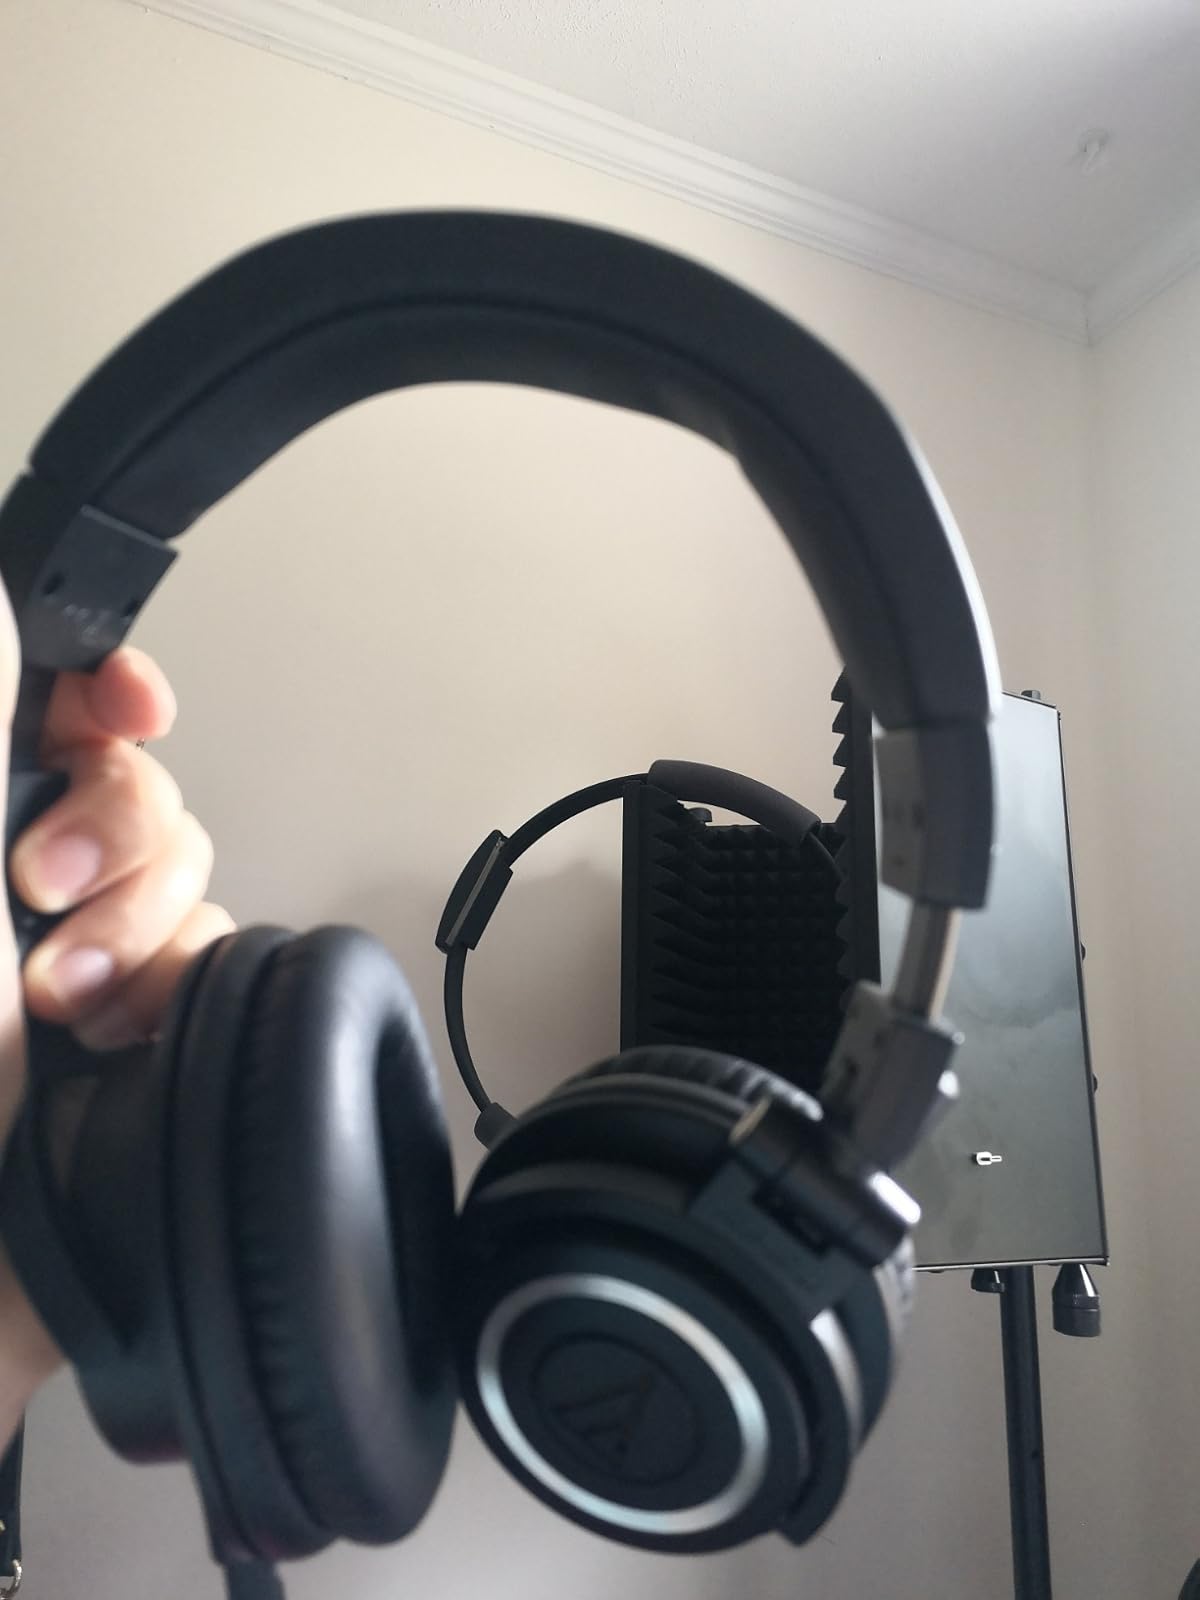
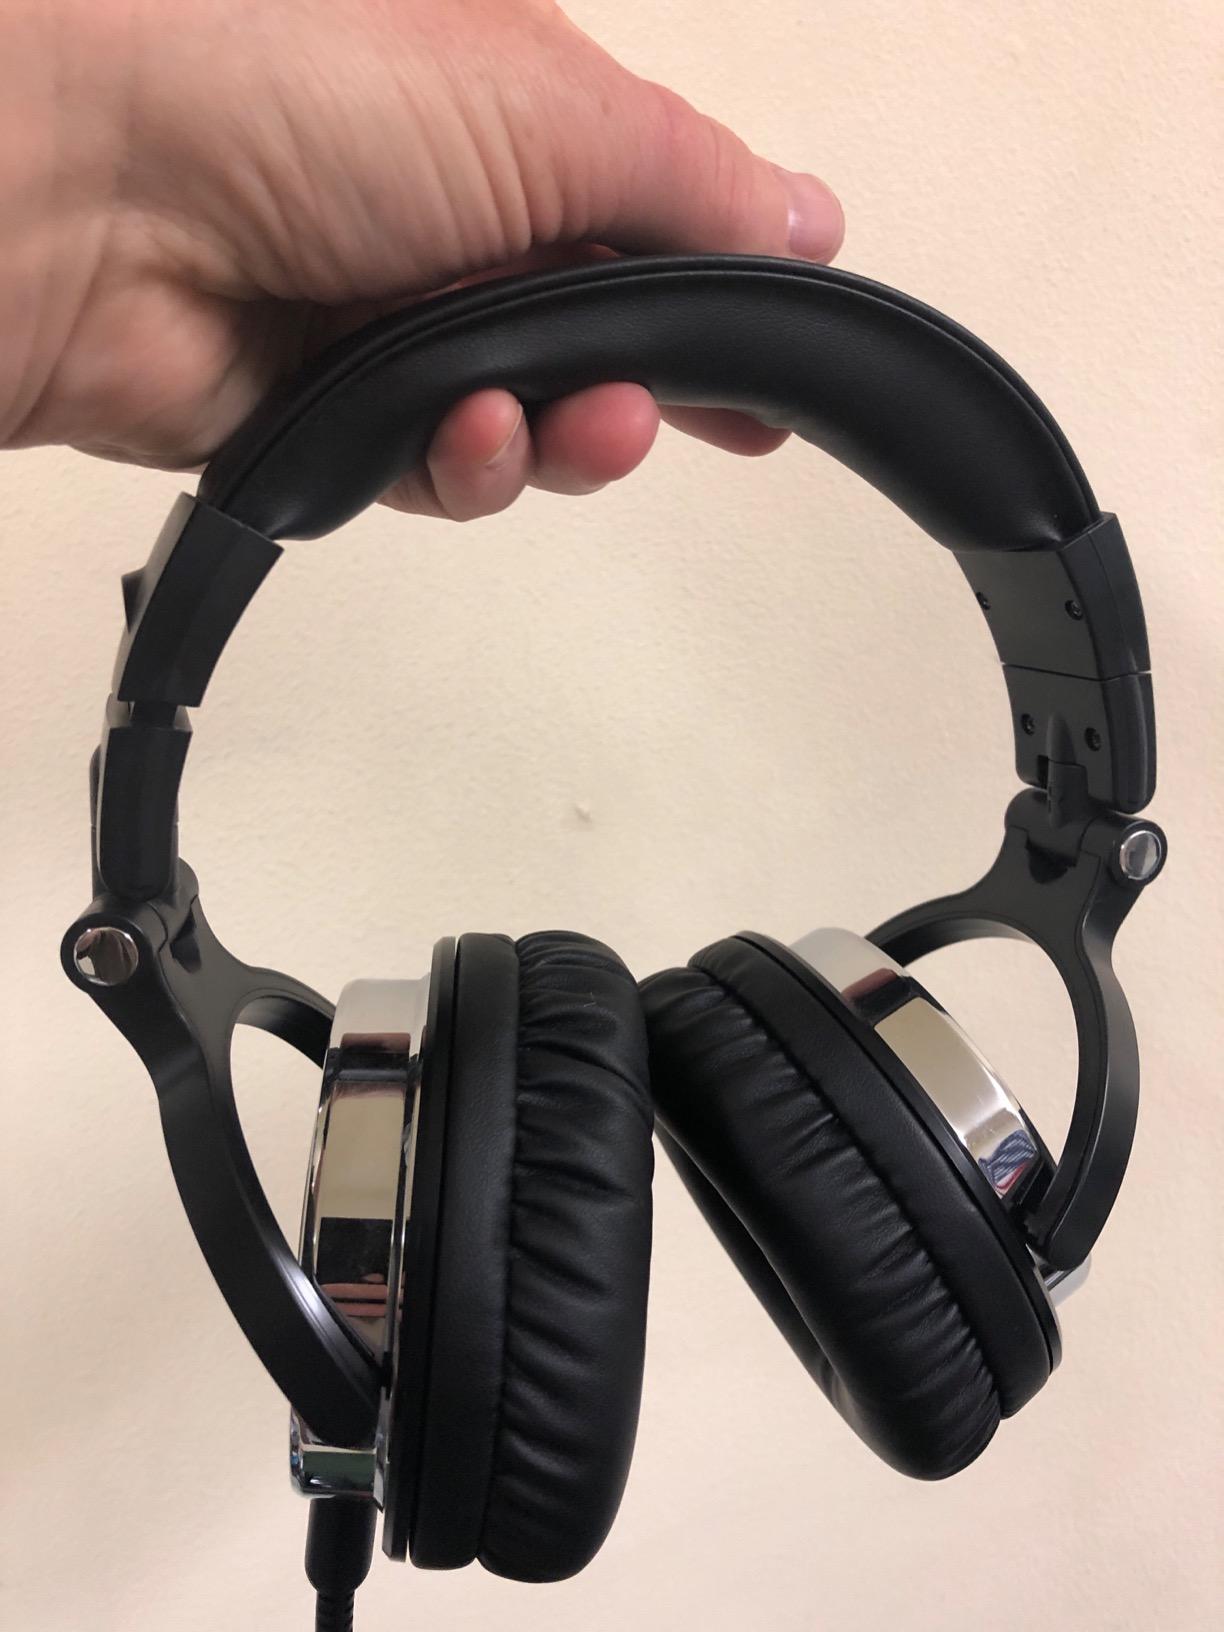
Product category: headphones
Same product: no